Yi Un

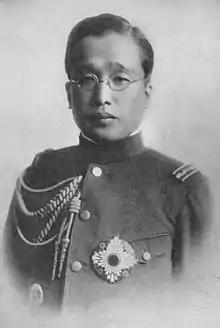
Yi Un as a lieutenant of the IJA, 1920s

Yi Un (20 October 1897 – 1 May 1970) was the 28th Head of the Korean Imperial House, an Imperial Japanese Army general and the last Imperial Crown Prince of the Korean Empire. Before becoming the heir apparent to Sunjong of Korea, who became the emperor in 1907, Yi Un was known as the title Prince Imperial Yeong. In 1910, the Korean Empire was annexed by Japan and Emperor Sunjong was forced to abdicate, and Yi Un married Princess Masako of Nashimoto, the eldest daughter of Prince Nashimoto Morimasa, on 28 April 1920 at Tokyo.